Brian Sell

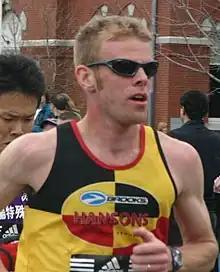
Sell at the 2006 Boston Marathon

Brian Sell (born April 11, 1978) is a retired American long-distance runner who specialized in various long-distance track events before specializing as a marathoner in his professional career with Hansons-Brooks Distance Project. Sell represented the United States at the 2008 Summer Olympics in the men's marathon. He attended Saint Francis University in Loretto, Pennsylvania, where he ran on the Saint Francis University cross country team.